Pat O'Donnell

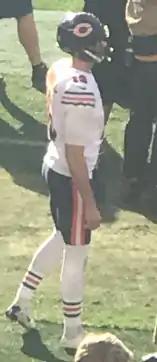
O'Donnell in 2018

O'Donnell was selected by the Chicago Bears with the 191st overall pick in the sixth round of the 2014 NFL draft, the only punter selected in the draft, and the first punter selected by the Bears since Todd Sauerbrun in 1996. O'Donnell signed a four-year contract on May 13, 2014.